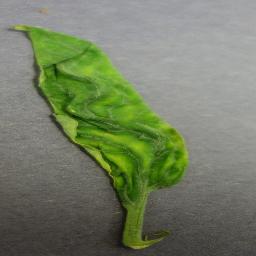
Label: Tomato___Tomato_Yellow_Leaf_Curl_Virus